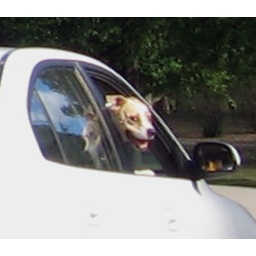
dog in car 5_4926